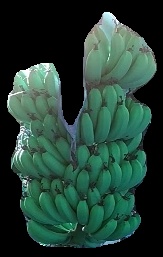
Variety: pachbale
Grade: grade1